Question: Please indicate a possible affordance area of the carry_surfboard that can be used for holding
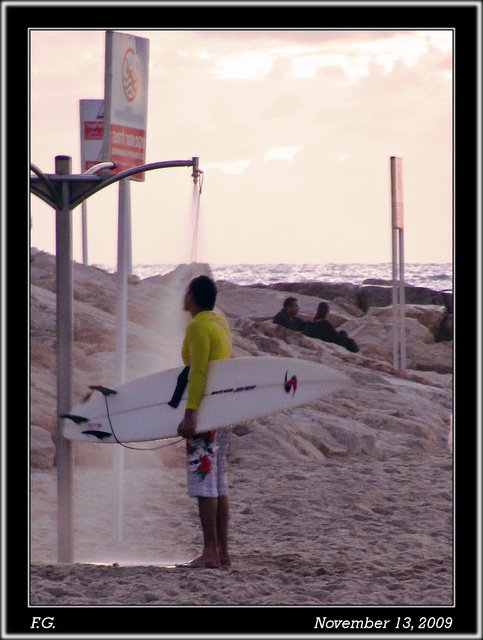
Answer: [65.259, 358.496, 362.402, 437.895]